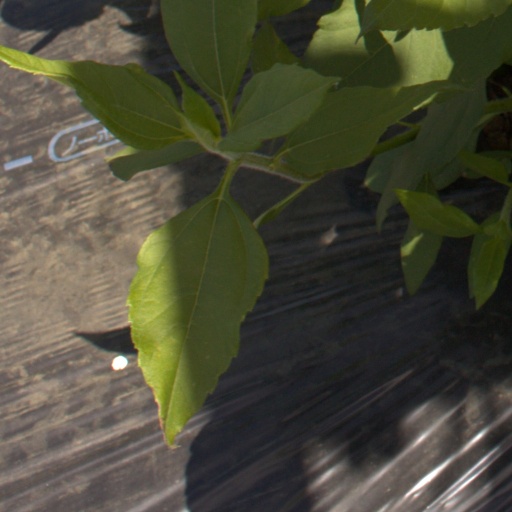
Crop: Jerusalem artichoke